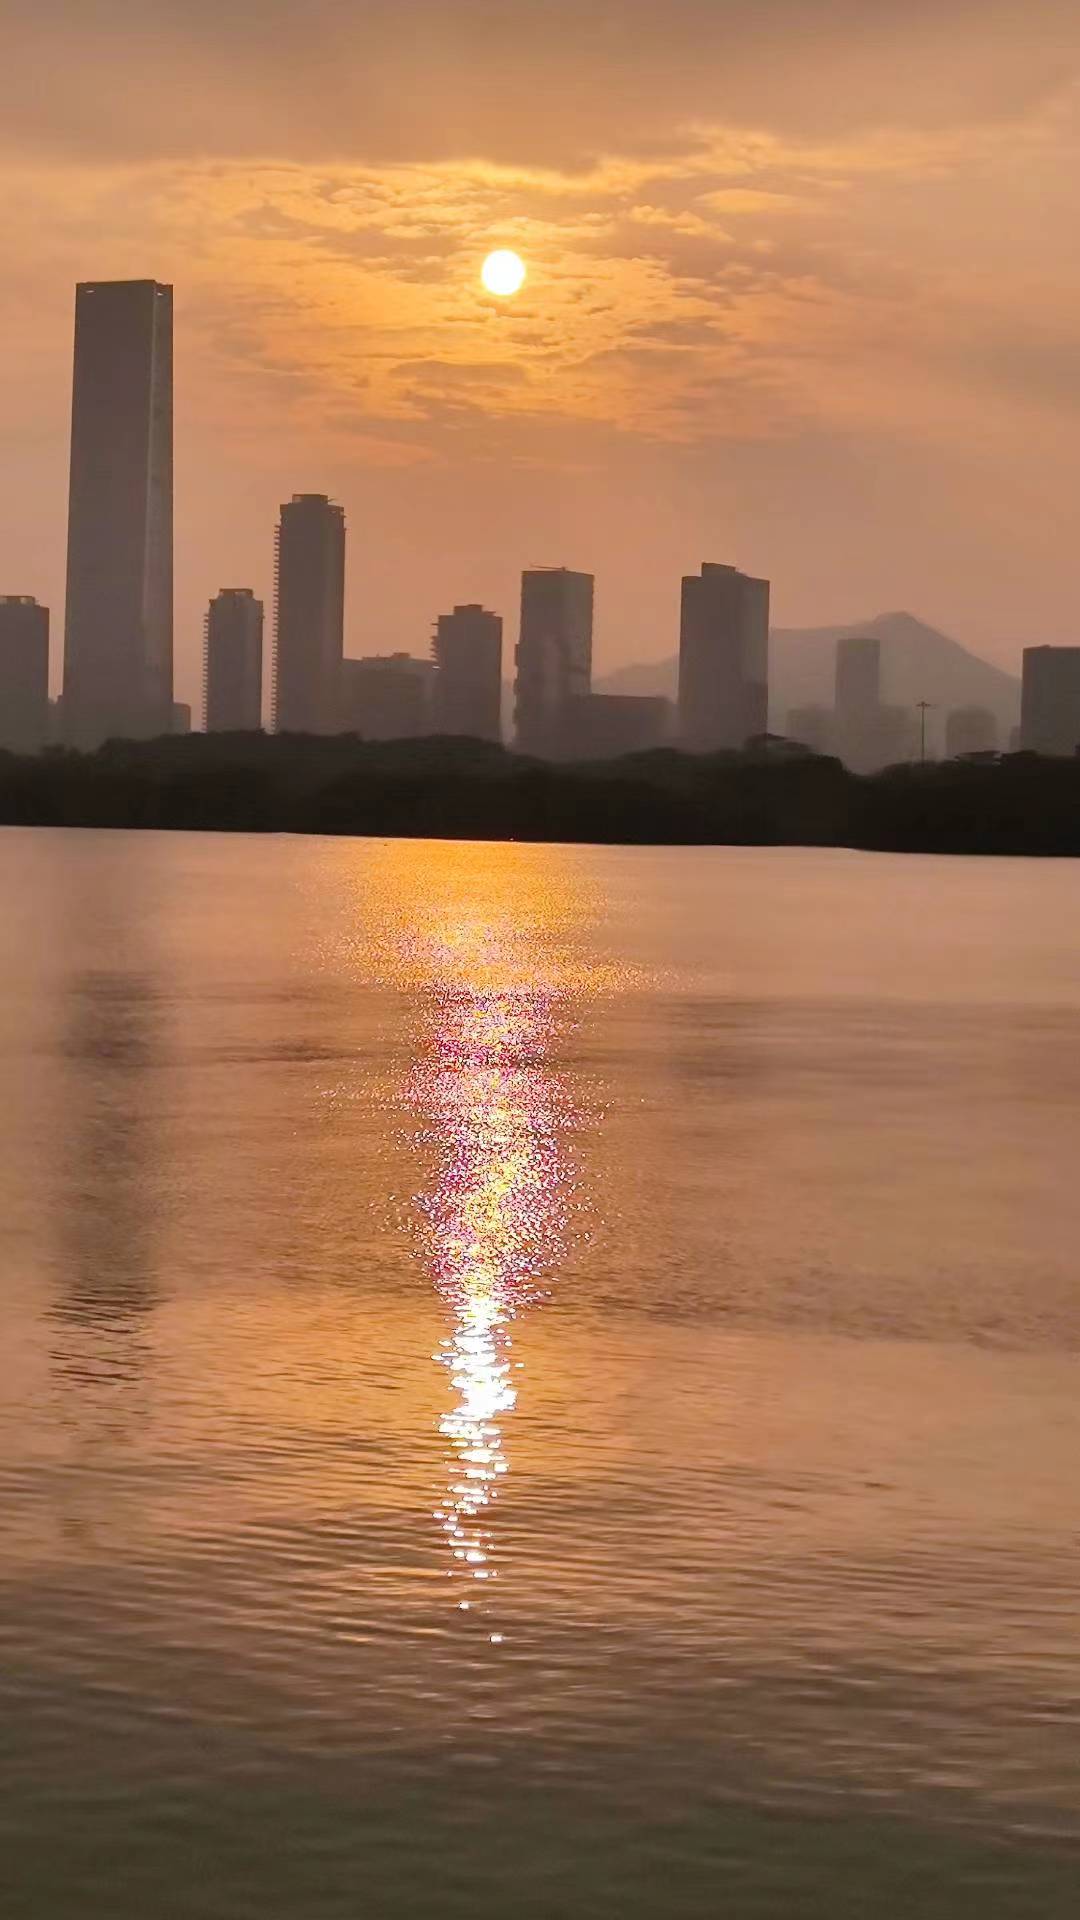
reflection, water, sky, cloud, atmosphere, skyscraper, daytime, water resources, afterglow, light, nature, dusk, sunset, sunrise, building, red sky at morning, sunlight, orange, world, tower block, atmospheric phenomenon, lake, horizon, natural landscape, astronomical object, cityscape, morning, city, sun, landscape, waterway, calm, metropolis, dawn, evening, reservoir, tower, downtown, night, ocean, cumulus, sound, skyline, backlighting, tree, condominium, channel, sea, lake district, winter, wetland, loch, coast, heat, river, silhouette, wind wave